Burg Lockenhaus

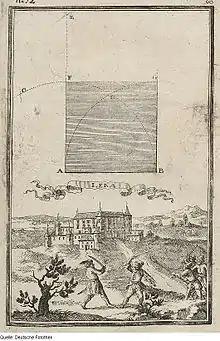
Leka, 1698.

The castle and the town saw substantial improvements during the reign of Francis III Nadasdy (1622–1671) who was Lord Lieutenant, Royal Council, Chief Chamberlain and Chief Justice, since 1664. He married Julia Anna Esterhazy, daughter of Palatine Nikolaus Esterházy. In 1676, Count Paul Esterhazy, brother-in-law of Nadasdy took possession of the castle. During the Turkish War in 1683, there was substantial damage to the town and the castle. In the uprising during the 18th century, there was further looting and destruction.